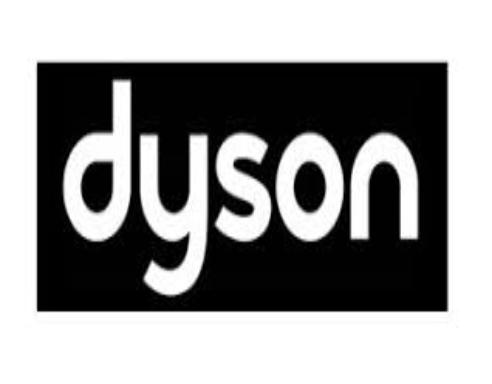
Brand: adyson
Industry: Clothes